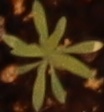
Label: Kochia